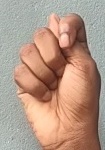
ASL sign: T